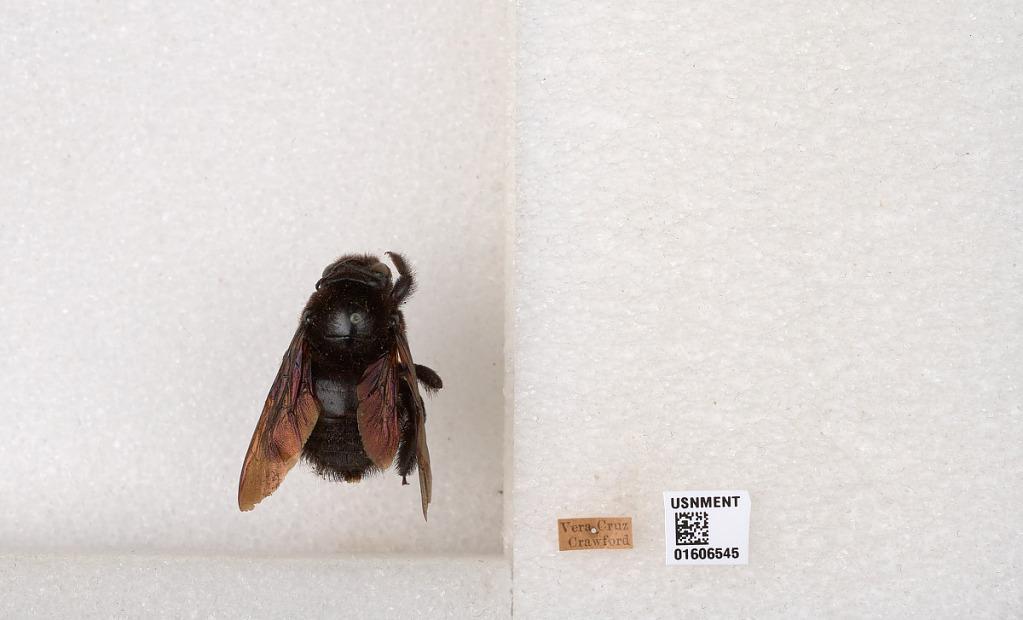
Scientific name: Xylocopa (Neoxylocopa) brasilianorum (Linnaeus)
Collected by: Crawford
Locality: Vera Cruz